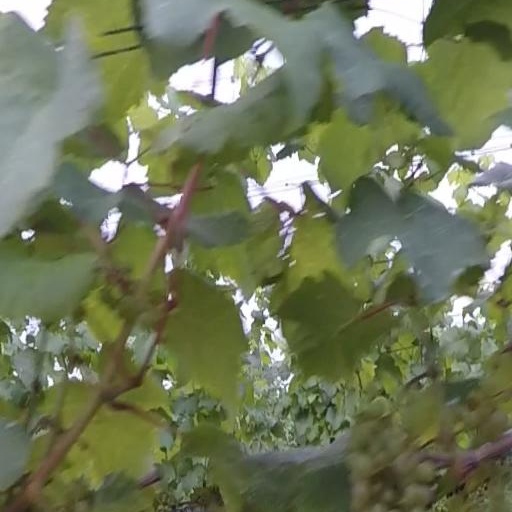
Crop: grape